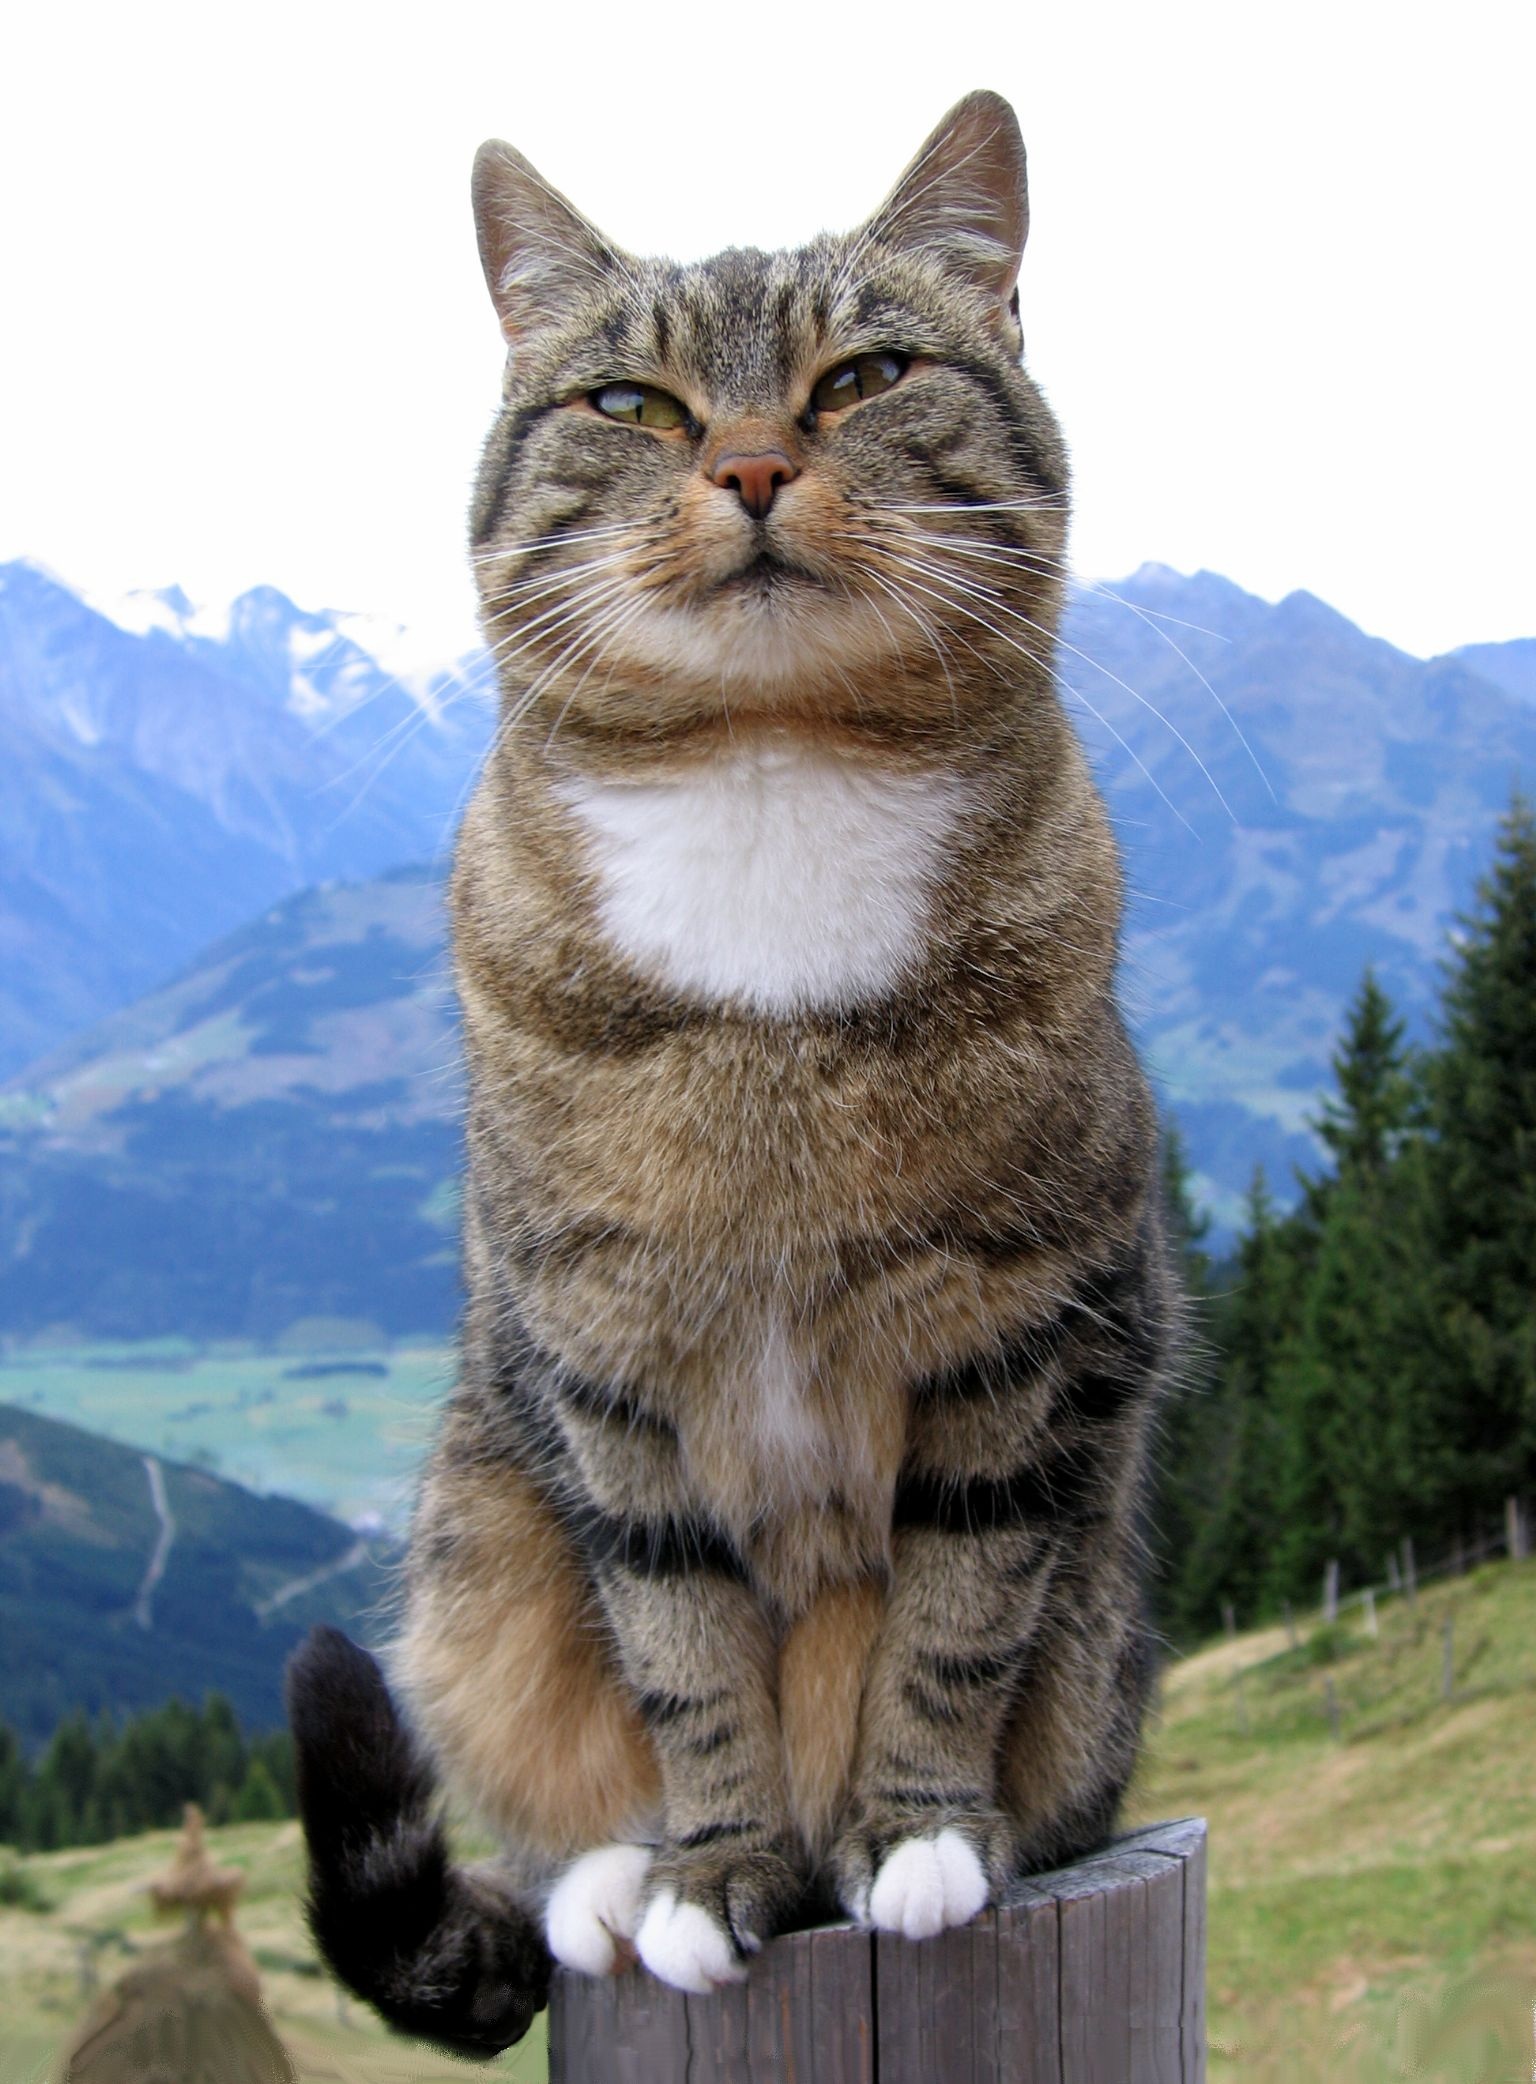
pet, cat, mammal, fauna, whiskers, vertebrate, domestic cat, dear, tabby cat, european shorthair, wild cat, small to medium sized cats, cat like mammal, domestic short haired cat, pixie bob